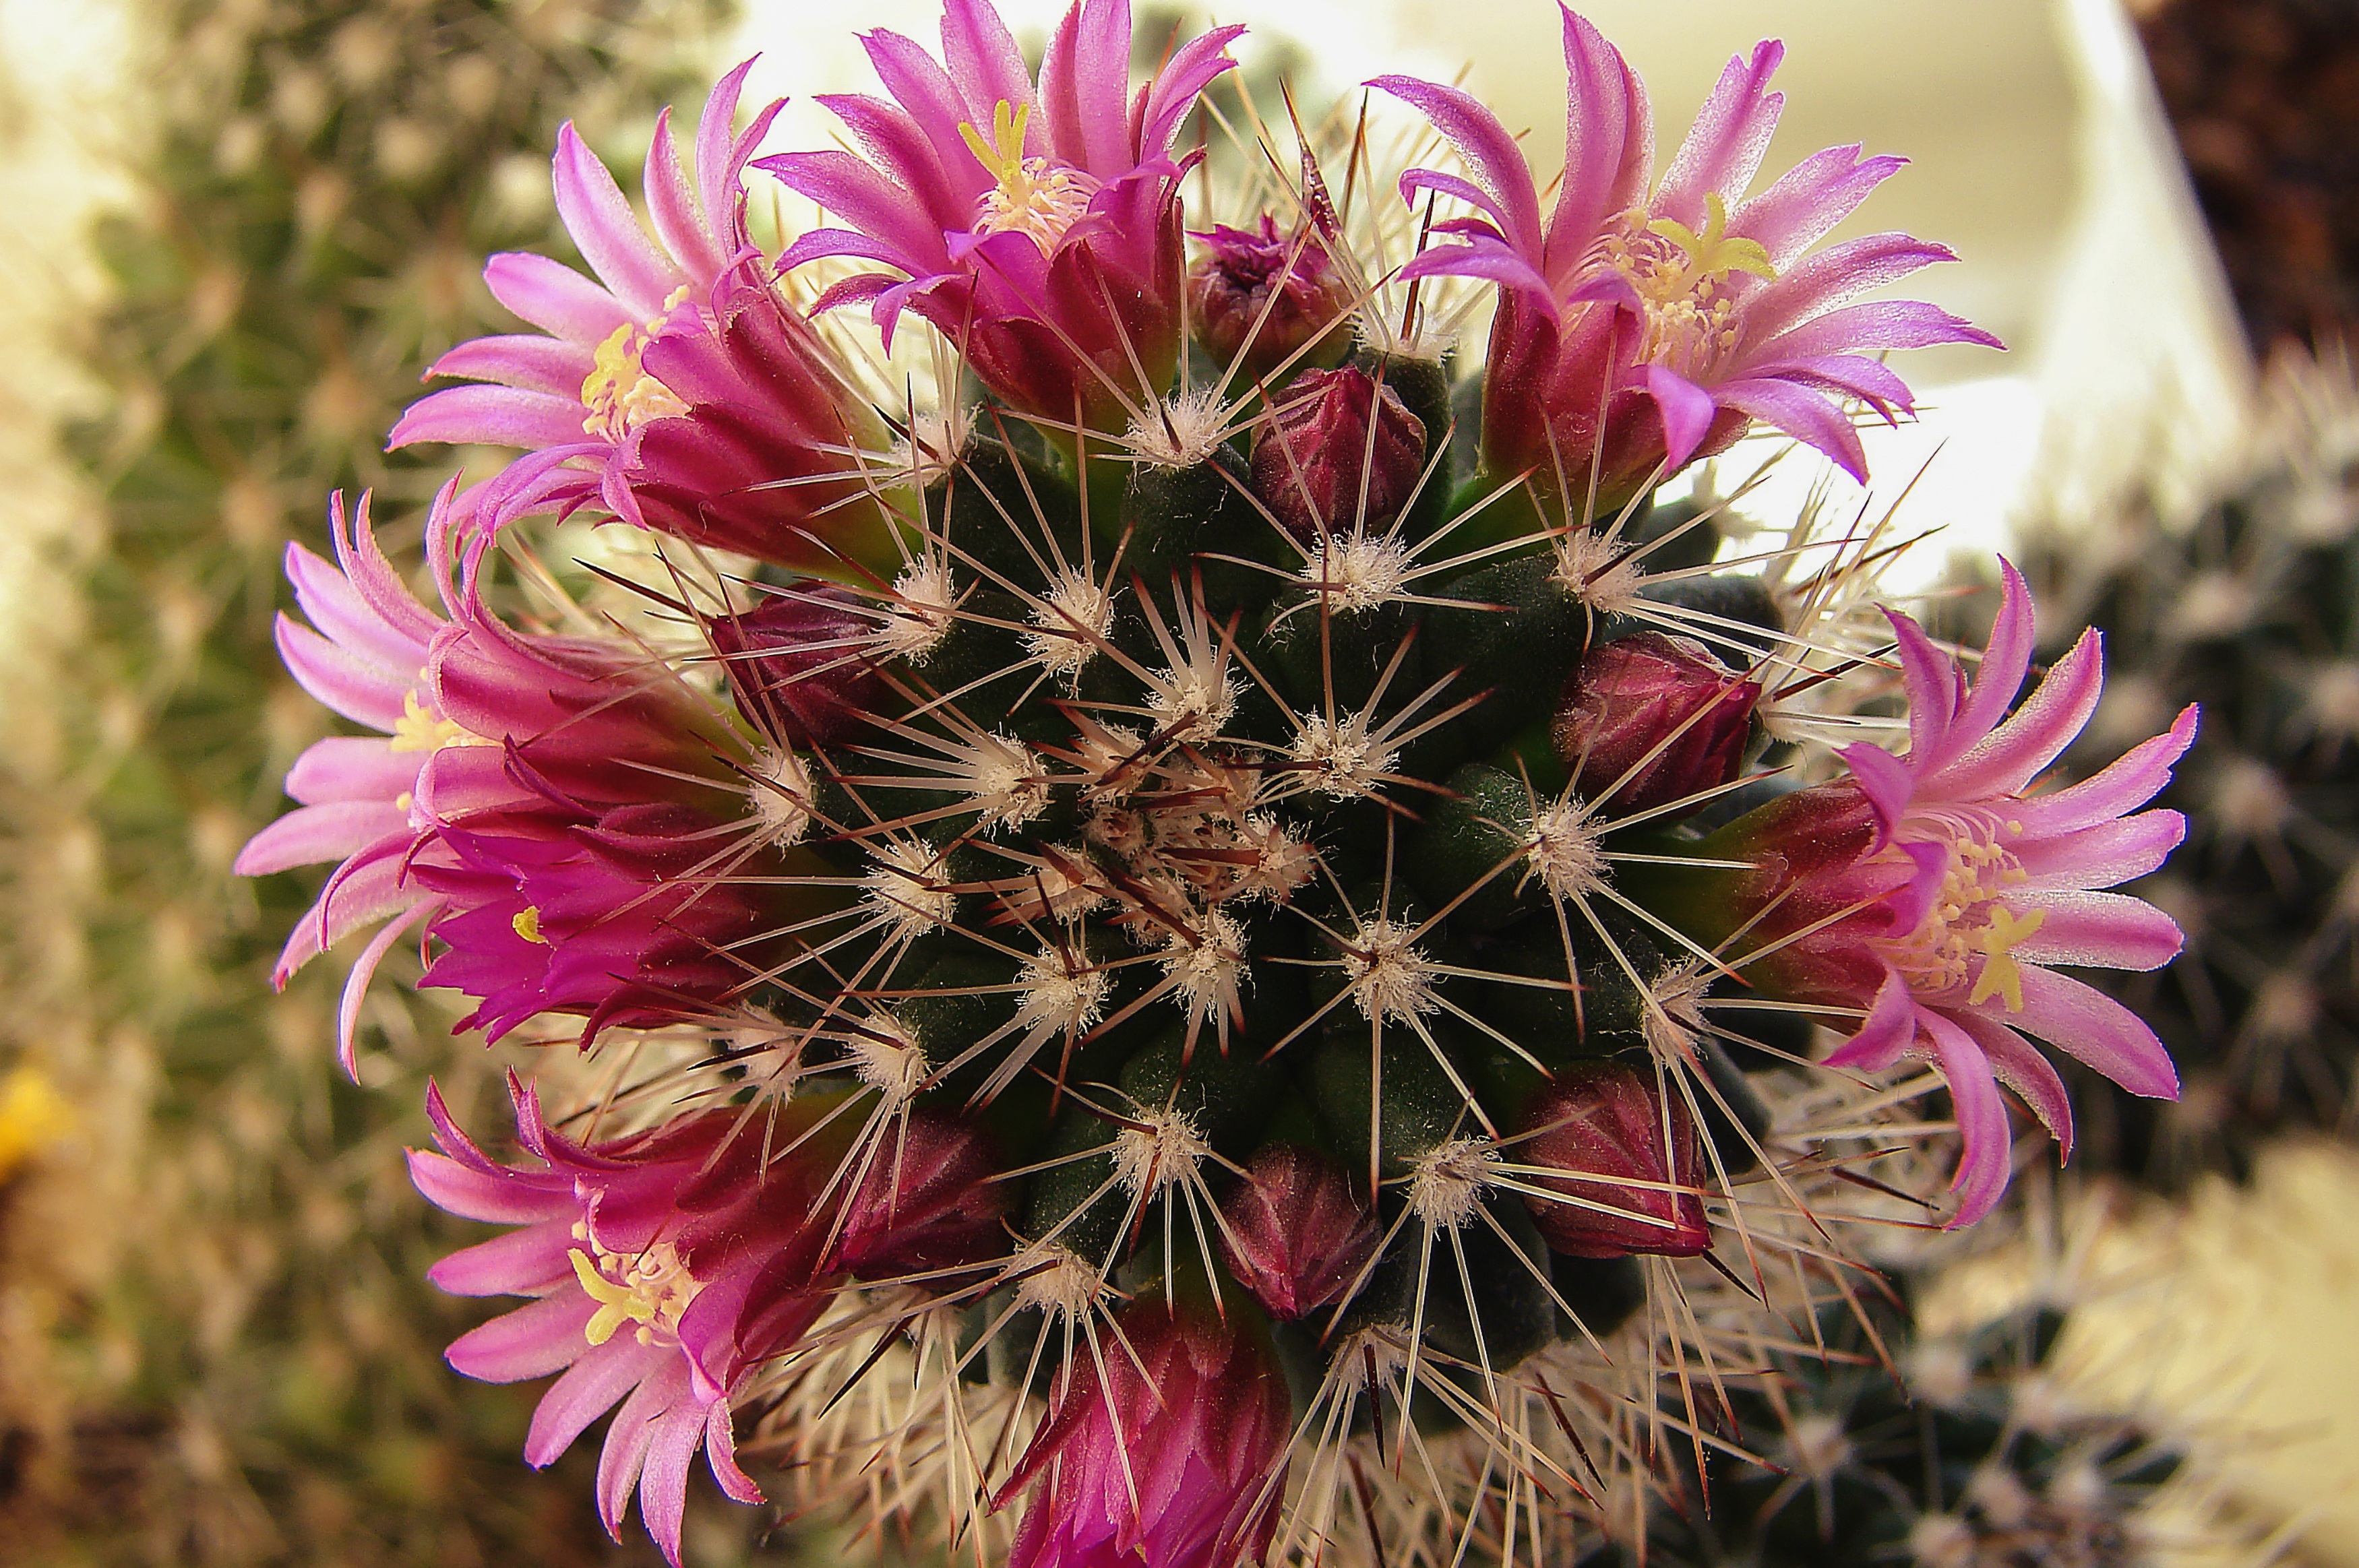
cactus, plant, flower, petal, botany, pink, cacti, flora, flowers, floristry, macro photography, flowering plant, daisy family, land plant, thorns spines and prickles, hedgehog cactus, ice plant family, dorotheanthus bellidiformis